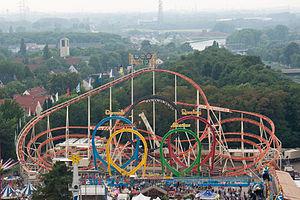
Olympia Looping est un parcours de montagnes russes assises transportable construit par Anton Schwarzkopf et Werner Stengel et appartenant à Rudolf Barth. Il a ouvert en 1989. Il est l'un des parcours de montagnes russes transportable le plus grand du monde et le seul à posséder 5 loopings verticaux. Il est visible sur plusieurs fêtes foraines allemandes, notamment lors de l'Oktoberfest.